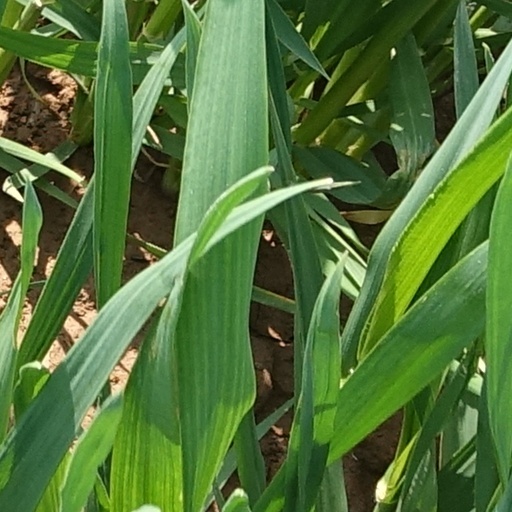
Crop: wheat